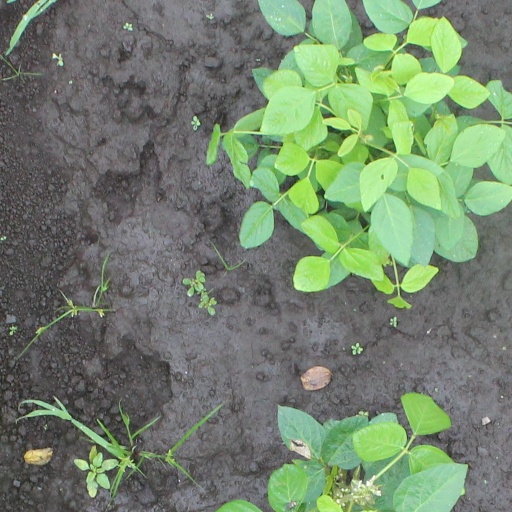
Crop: soybean